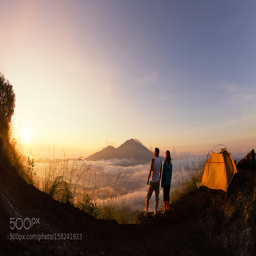
sunrise at the top of volcano